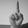
ASL letter: D